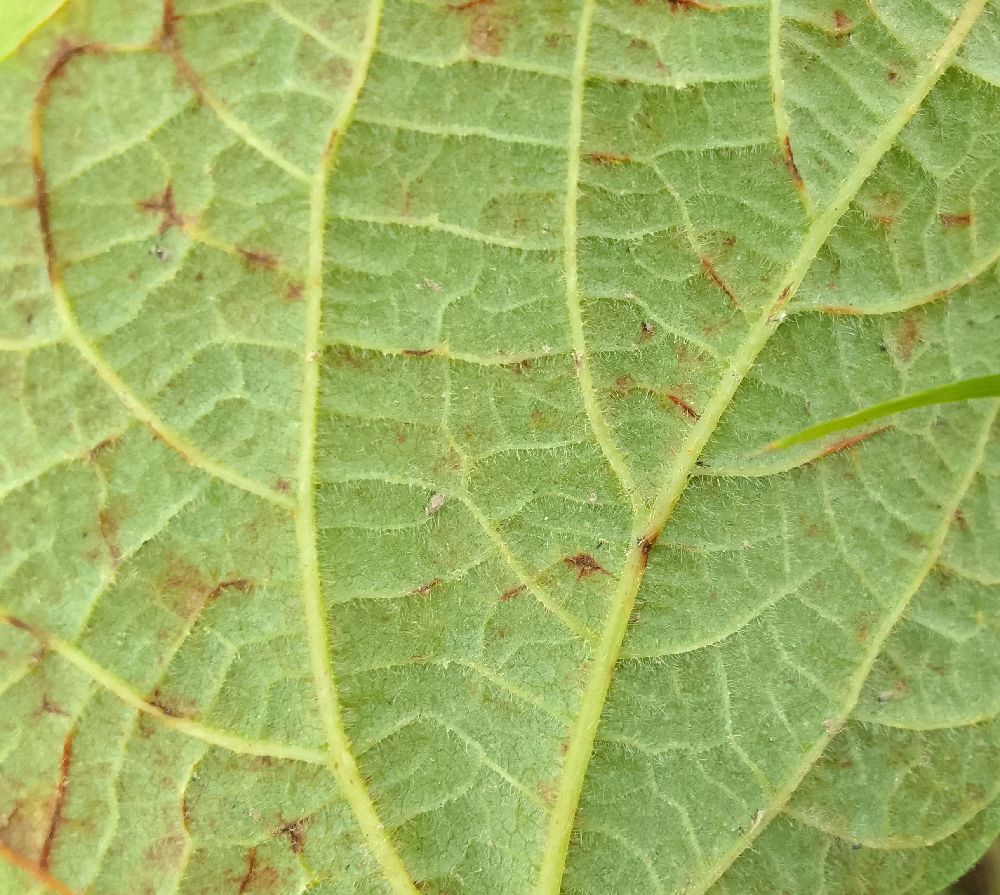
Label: anthracnose